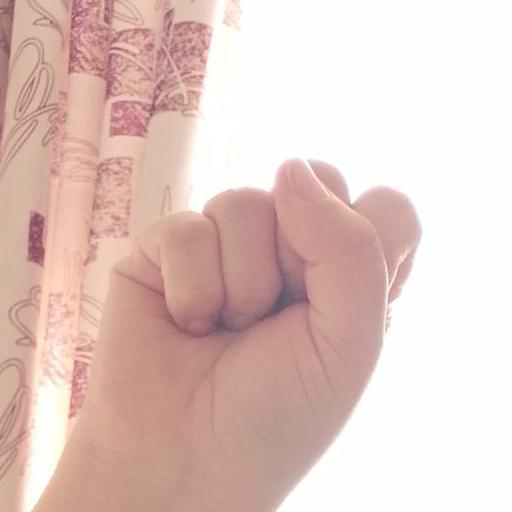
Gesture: fist